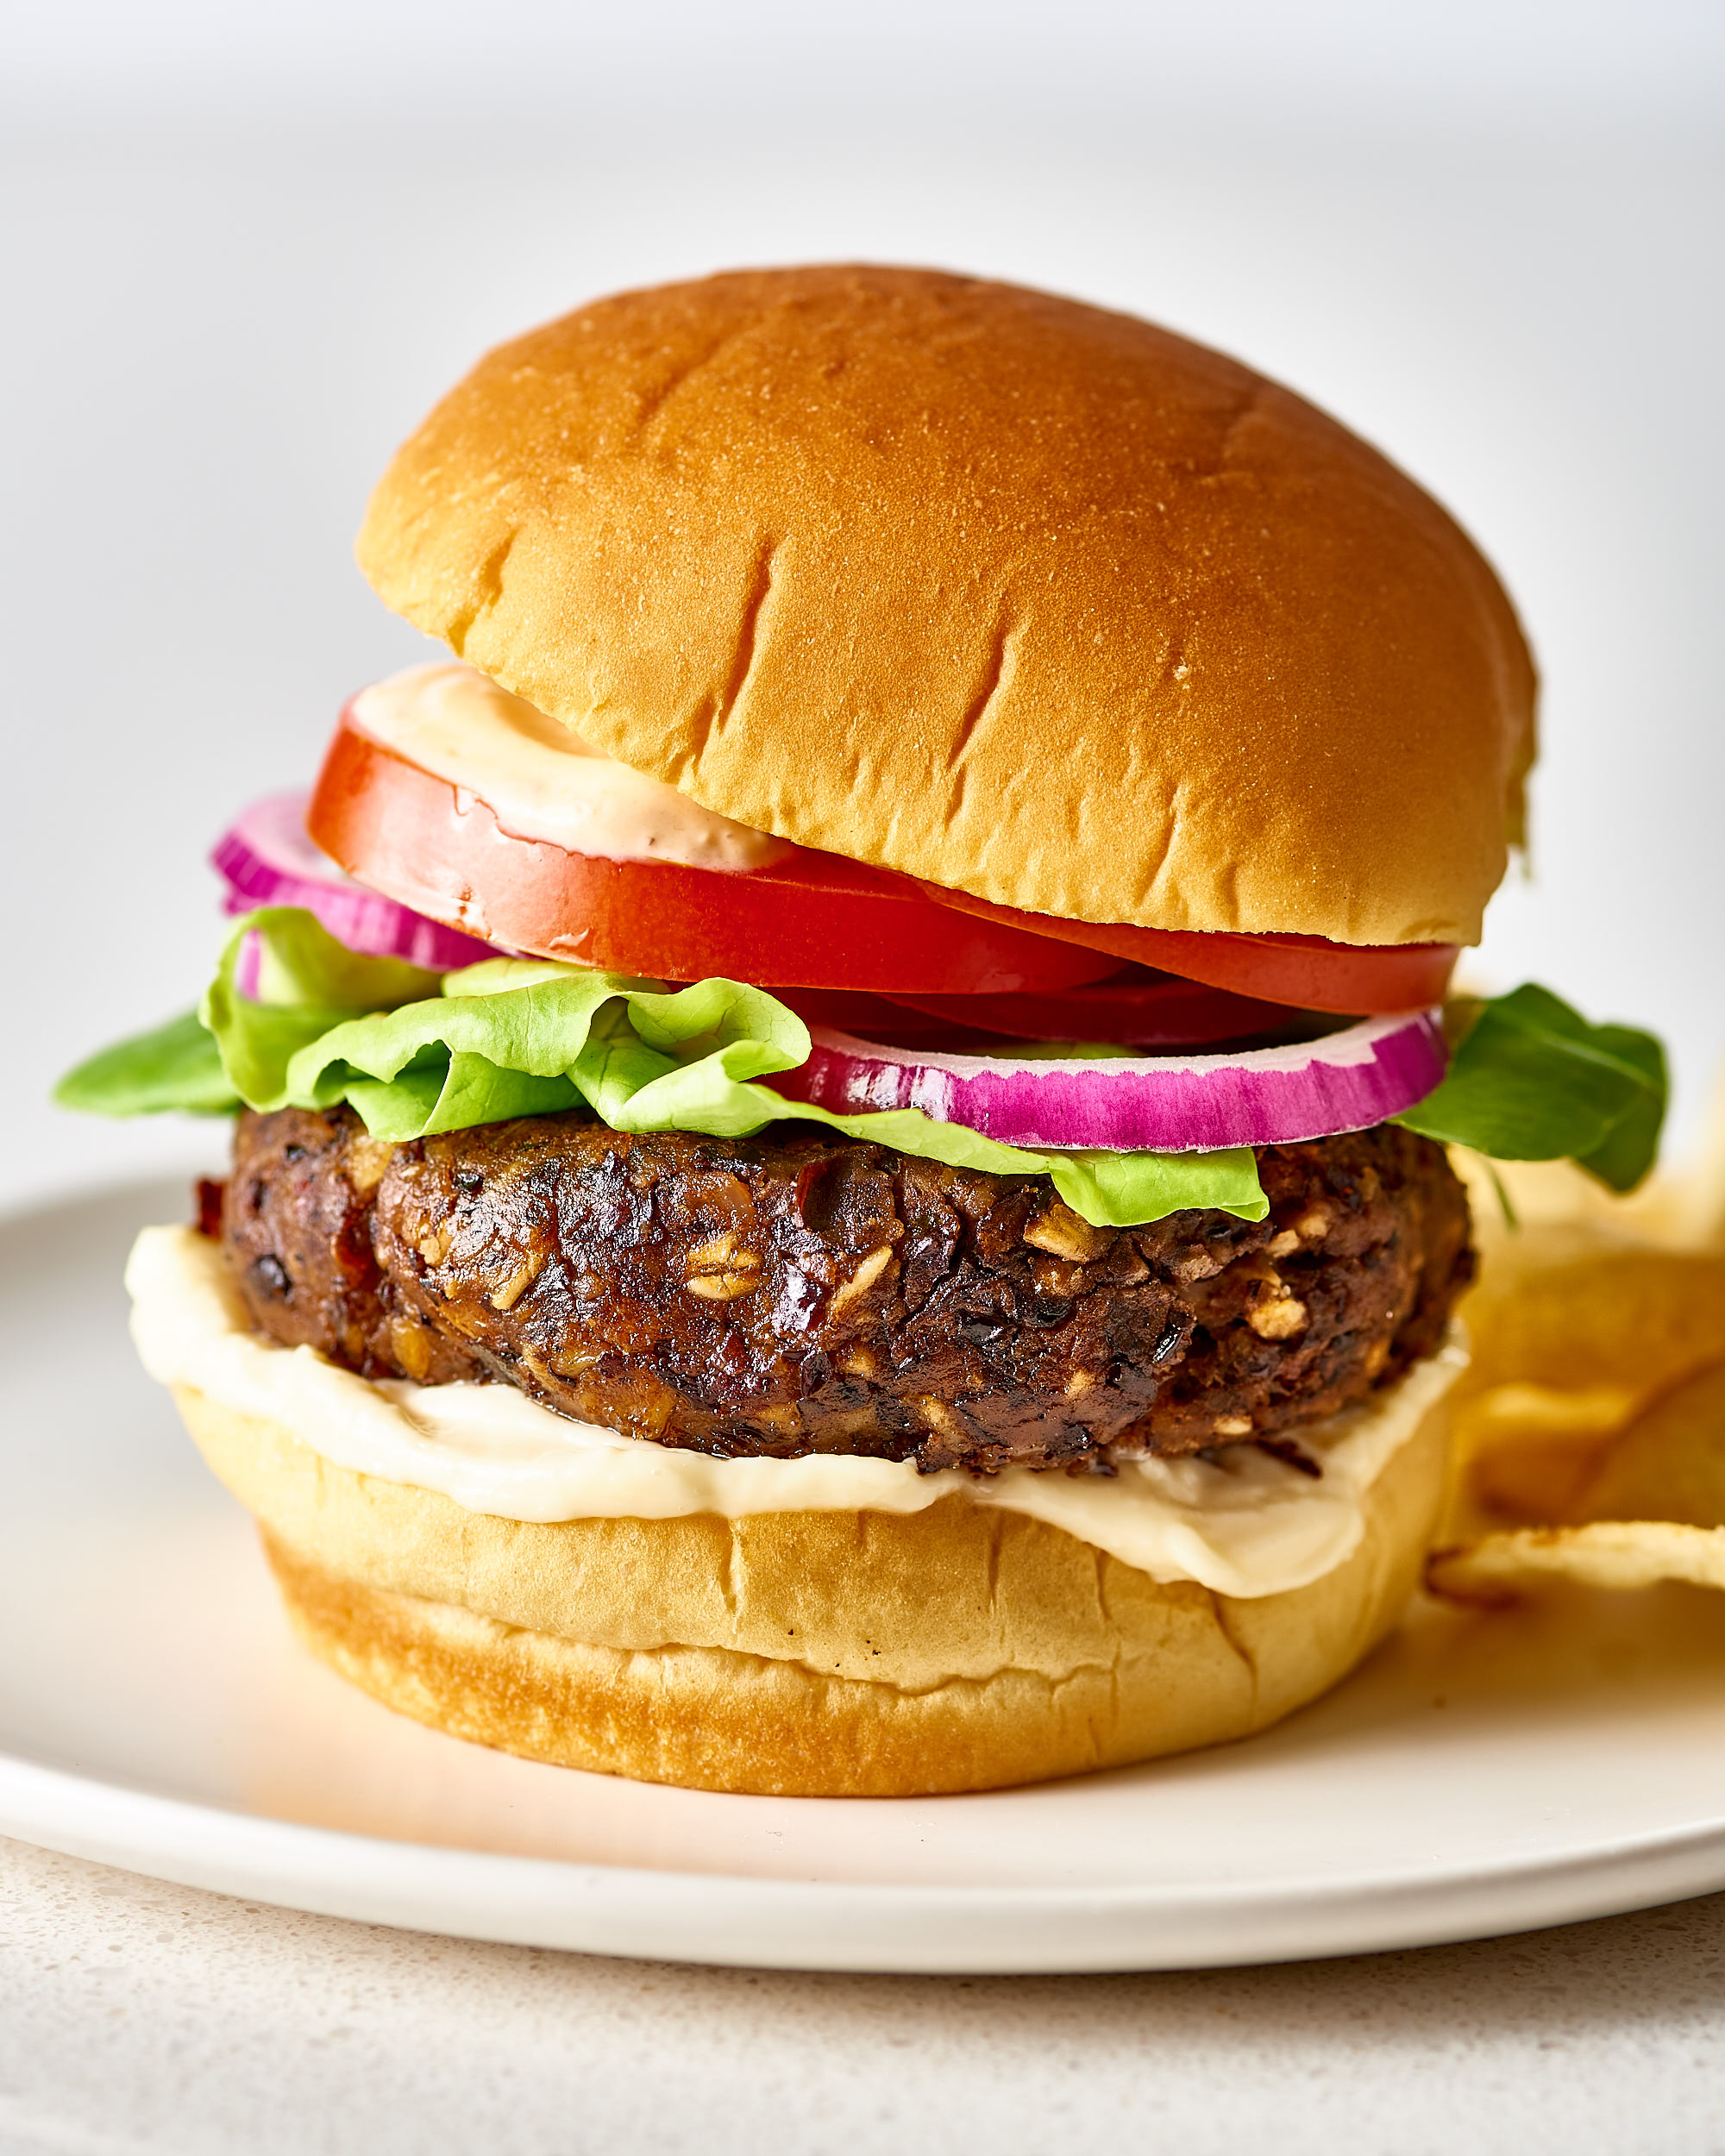
Dish: burger